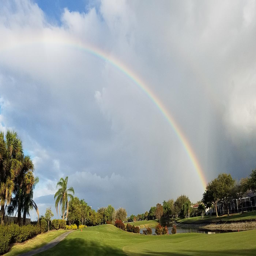
got caught in a rain shower , but the rainbow was worth it .